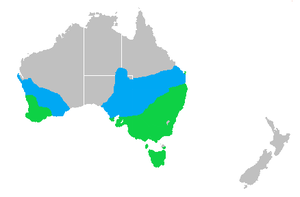
L'Érismature à barbillons est une espèce de canards à queue dressée, originaire du sud de l'Australie, de la famille des anatidés. C'est la seule espèce du genre Biziura. Une espèce apparentée, l'érismature de Nouvelle-Zélande, vivait autrefois en Nouvelle-Zélande mais n'est connue que par ses os fossilisés. Elle était environ 8 % plus grande que l'espèce actuelle, avec une tête particulièrement importante.